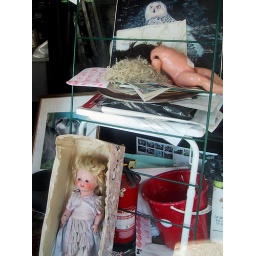
That doll in the wooden box came in for rehab. Not sure that she's cured yet.